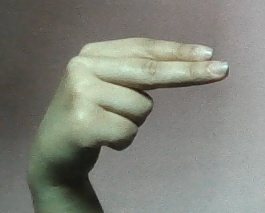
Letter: ain